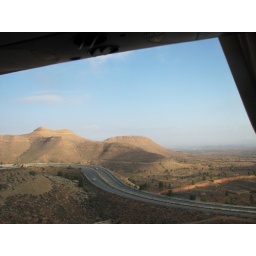
Vista framed by bus window